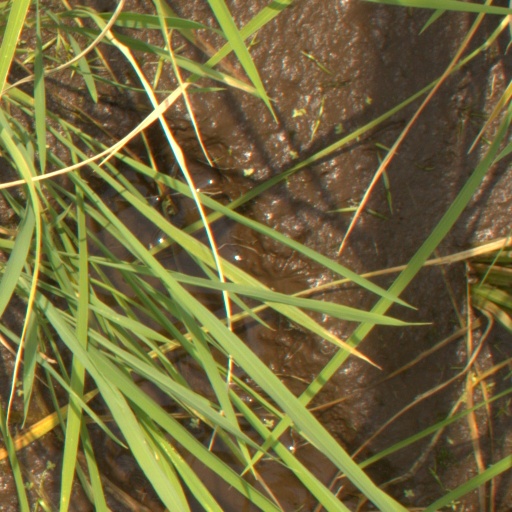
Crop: rice